Joe Leeway

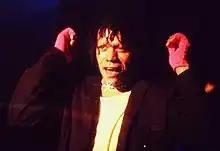
Leeway performing with Thompson Twins in 1984

Playing bongos and congas, he appeared on Thompson Twins debut studio album "A Product Of... (Participation)" (1981). By the time the band recorded their second studio album "Set" in 1982, Leeway had begun contributing to the songwriting process; he wrote by himself two songs for the album, and sang lead vocals on three tracks.